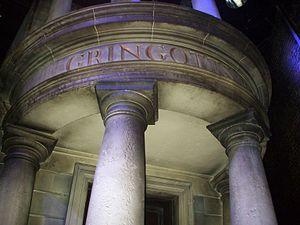
Harry Potter à l'école des sorciers est le premier roman de la série littéraire centrée sur le personnage de Harry Potter créé par J. K. Rowling. Sorti le 26 juin 1997, il est initialement tiré à 500 exemplaires. En France, le roman a été publié le 9 octobre 1998.